Subscription library

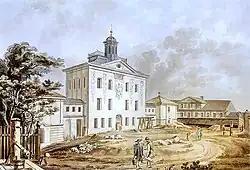
Biblioteka Załuskich, built in Warsaw in the mid-18th century

A subscription library(also membership library or independent library) is a library that is financed by private funds either from membership fees or endowments. Historically, they are predecessors to the public library as we know it today. Unlike a public library, access is often restricted to members, but access rights can also be given to non-members, such as students. Through time, different library types have been grouped under this term, but may represent the following library models. A library formed as a joint stock company can be called a "proprietary" model. Some libraries allowed individuals who were not stock holders to subscribe for given time periods, and were thusly labeled "subscription" libraries. "Athenaeums" were similar to social libraries and provided the additional benefit of scholarly publications and cultural programming. The term "mechanics" or "mercantile" library refers to institutions established, often by benefactors, for the benefit of the working class.